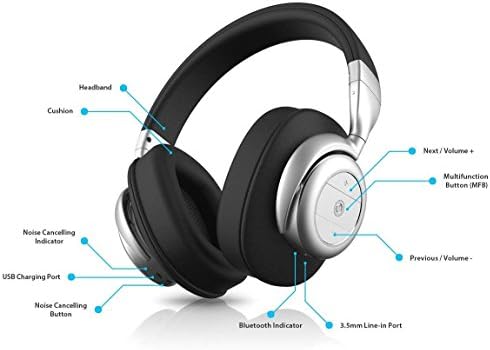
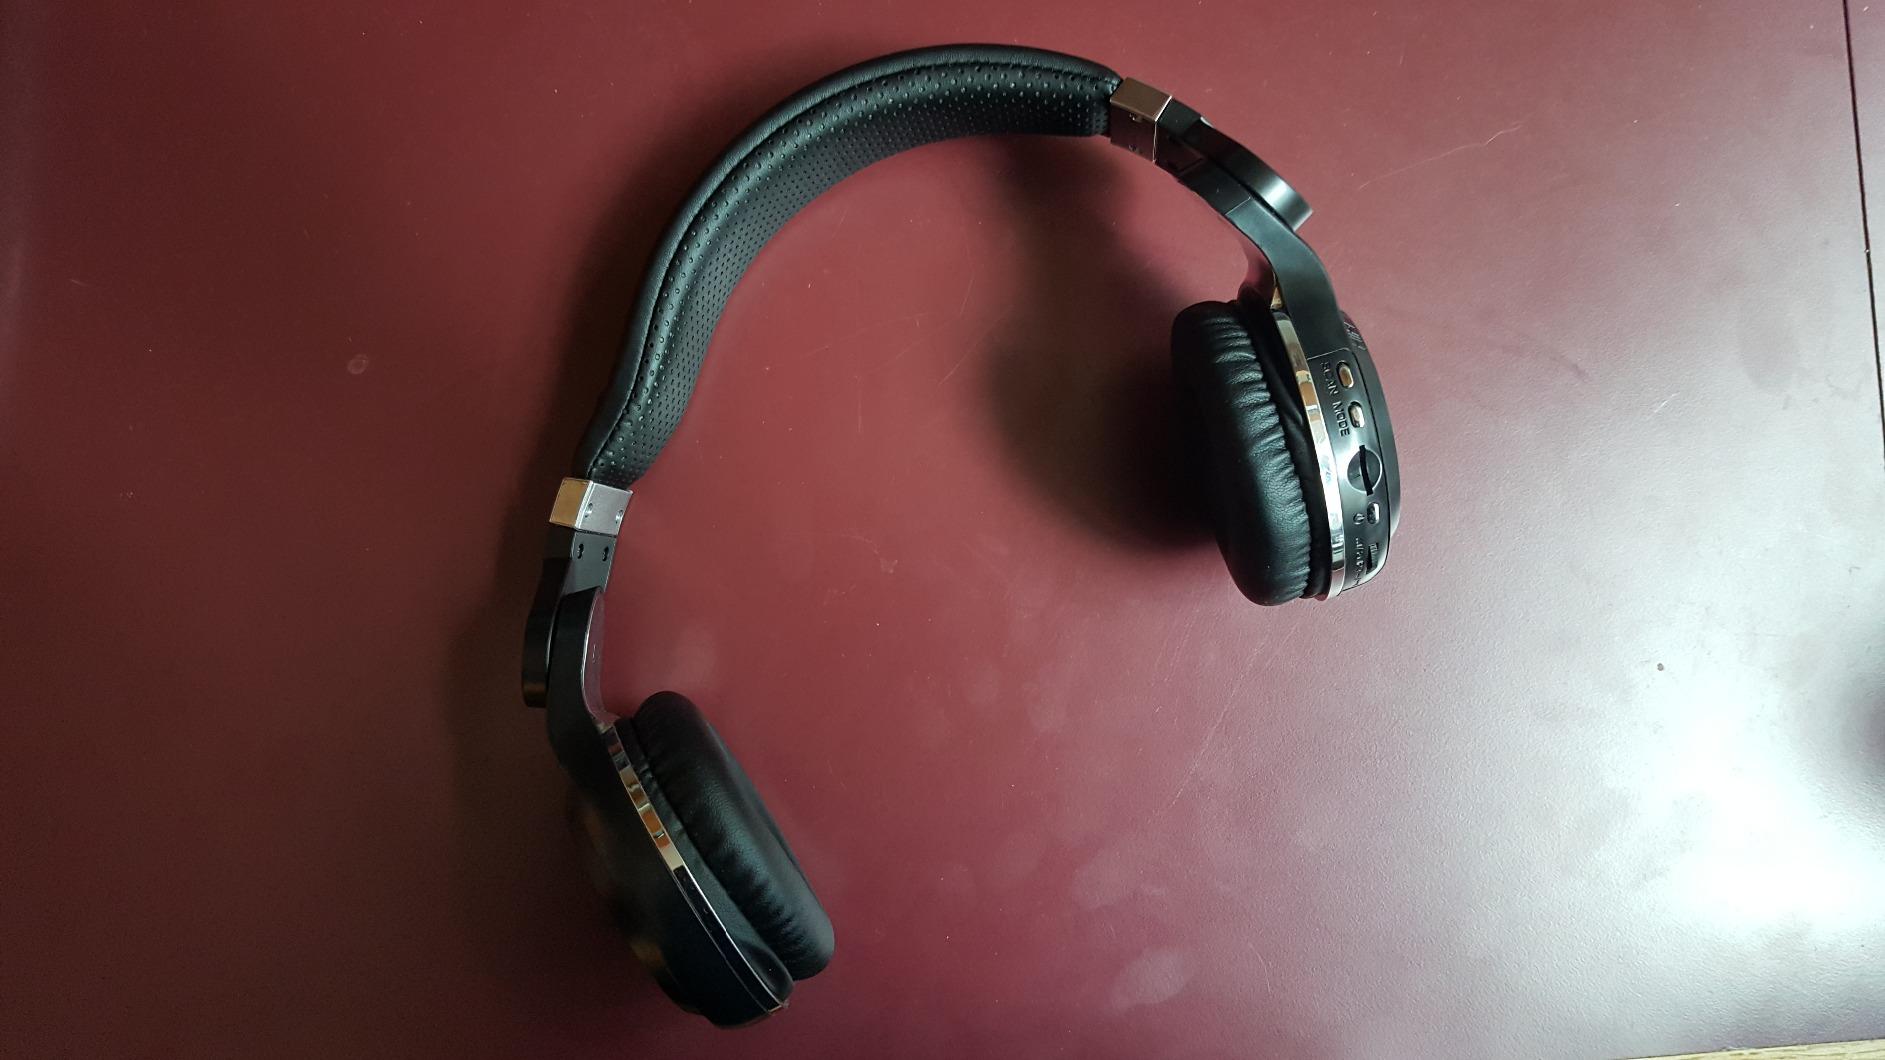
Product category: headphones
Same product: no